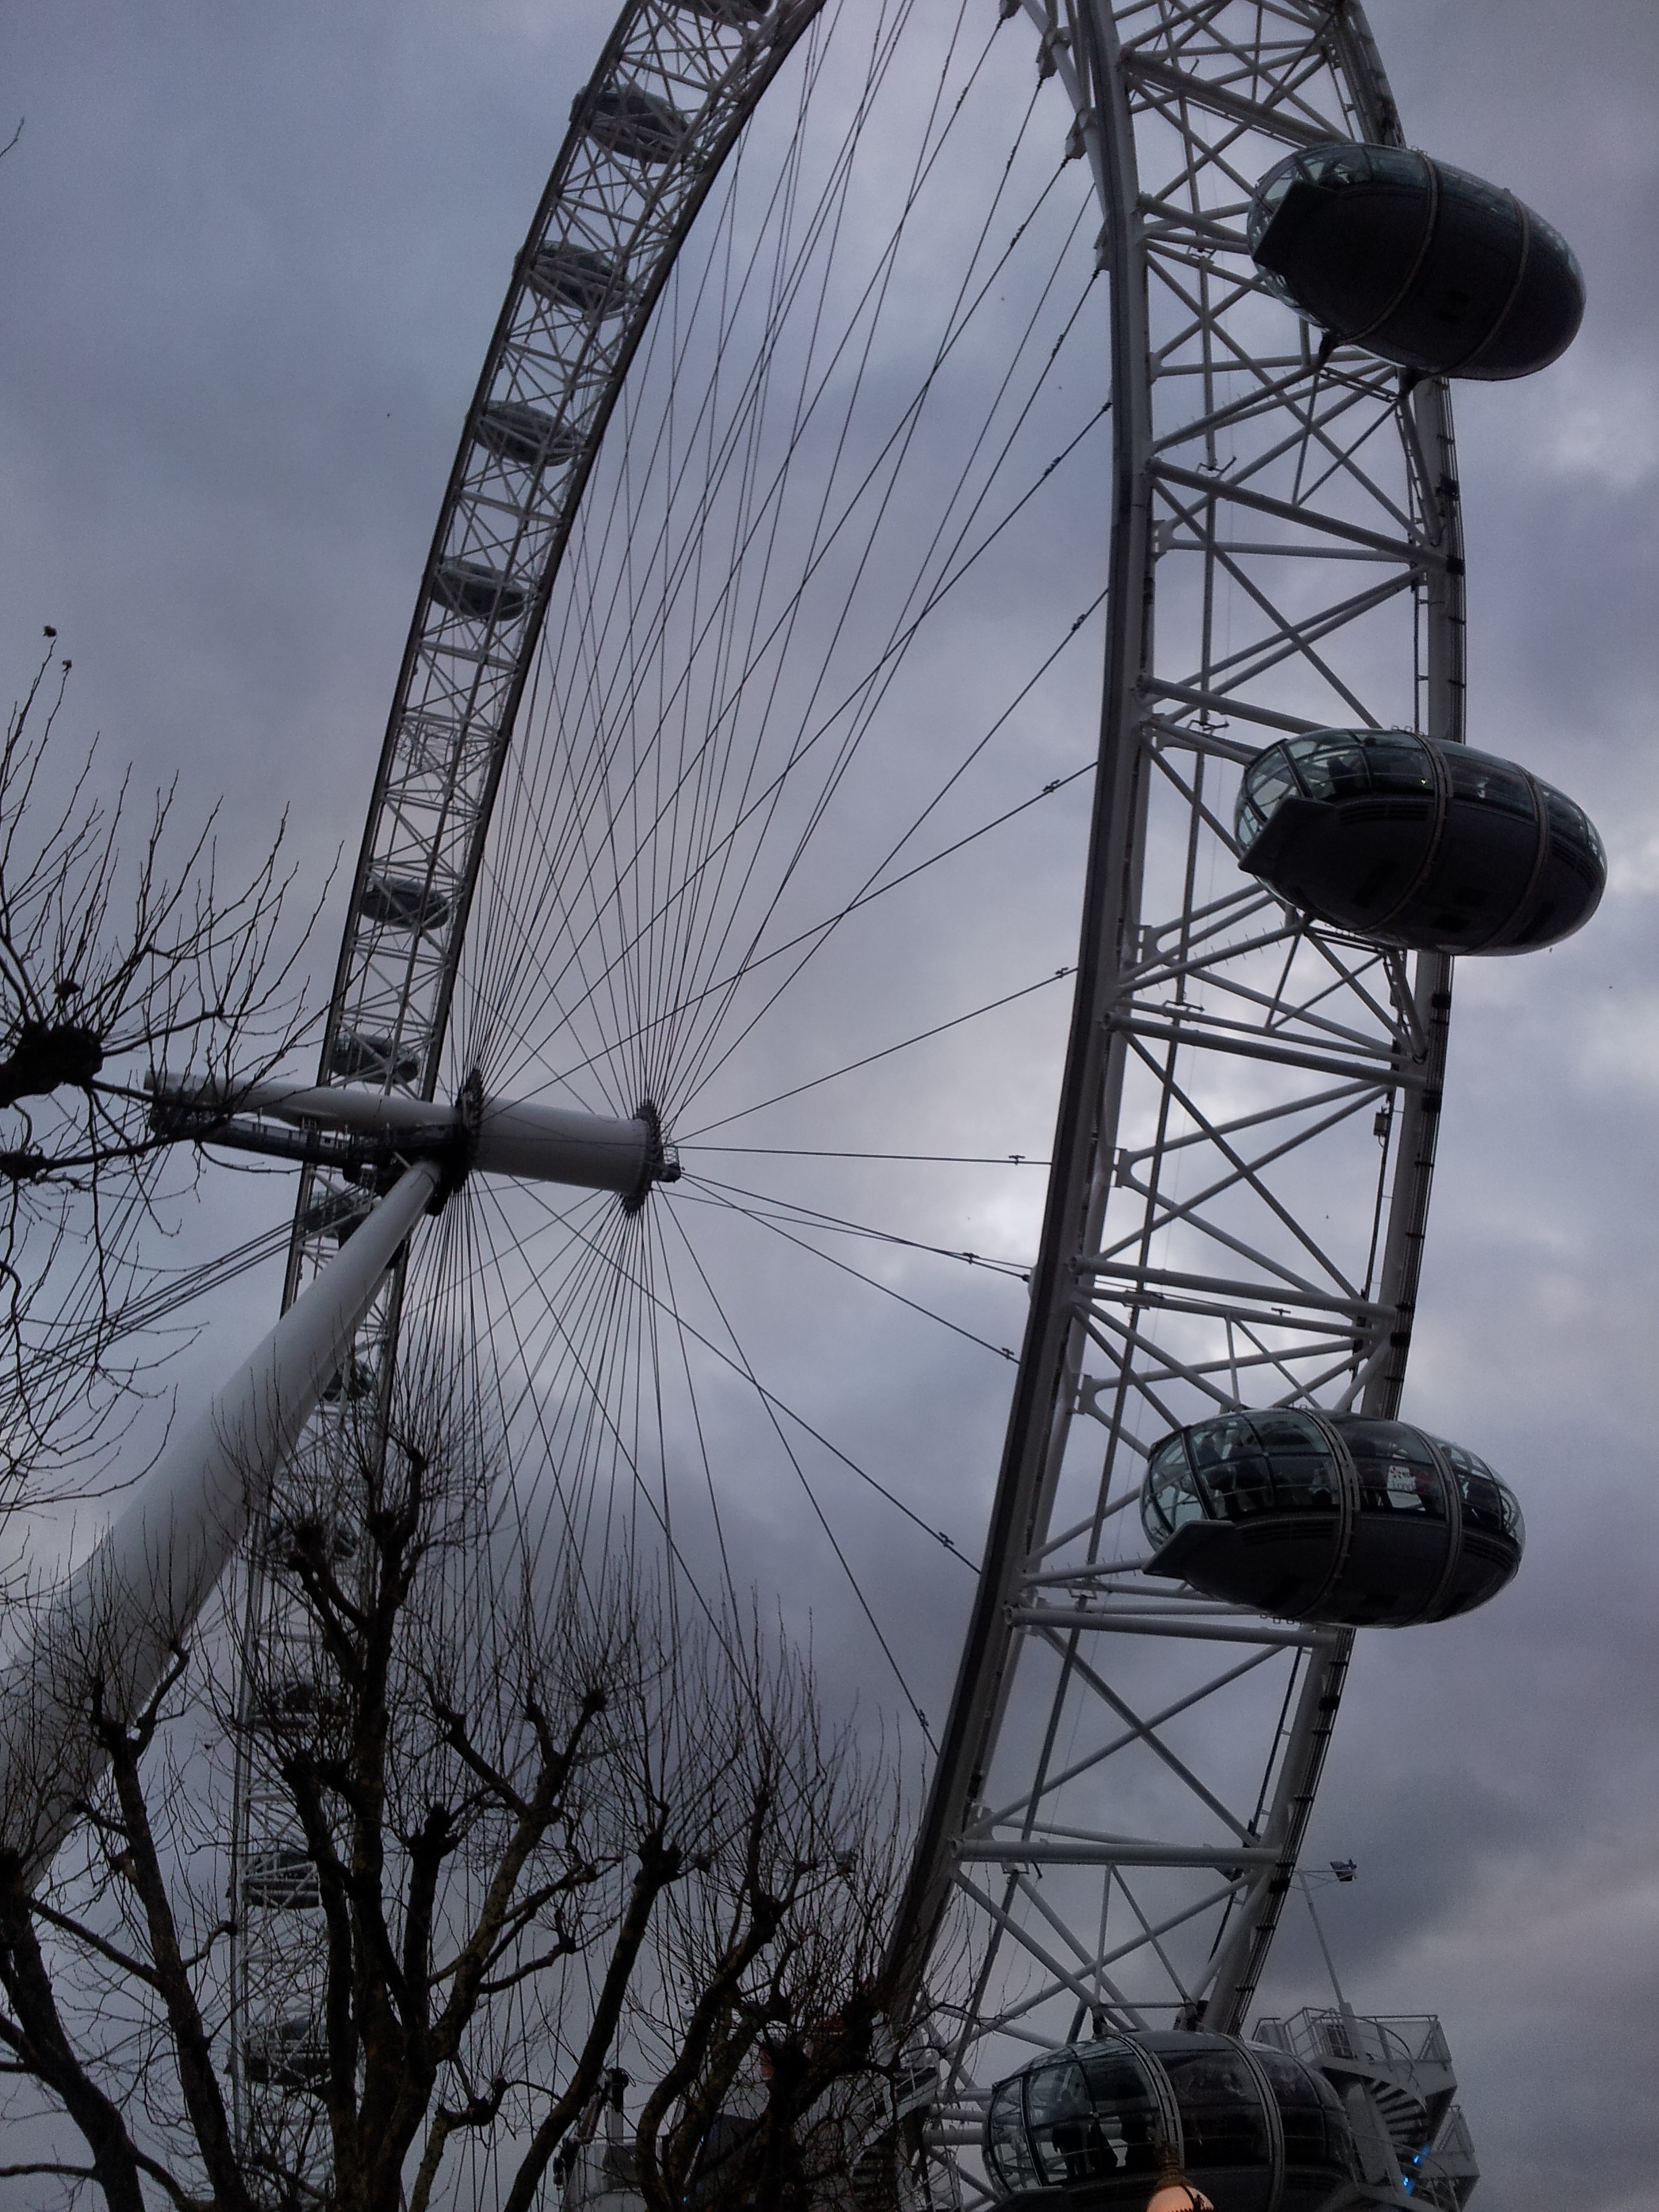
wheel, ferris wheel, landmark, attraction, monochrome, tourism, uk, london, eye, british, tourist attraction